Ming dynasty coinage

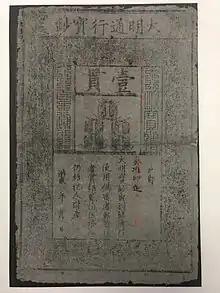
A Ming dynasty era paper banknote on display at the Museo de Prehistoria de Valencia in Valencia.

Zhu Yuanzhang, better known as the Hongwu Emperor, proclaimed the Great Ming in 1368. From the founding of the Ming until 1450, the emperors attempted to use paper currency, but this caused the Ming to experience the same hyperinflation as its predecessors. For the most part, the country was starved for silver in the early part of the dynasty and much trade occurred via barter; in later years, silver mostly came in through trade with either Manila in the Philippines as part of the Spanish East Indies within the Spanish colonial empire and Japan. The flow of Chinese trade goods like chinaware were exported towards the rest of the Spanish colonial empire in Spanish America and Europe through the Manila-Acapulco Galleon Trade between Manila in the Philippines to Acapulco in Mexico and Spanish treasure fleets from Veracruz in Mexico to Seville in Spain. Meanwhile, the return route also ensured constant supply of the Spanish silver dollar coins which were minted in New Spain (Mexico), and mined from Potosí in Bolivia or Peru. The Spanish dollar coins were often stamped with Chinese characters known as "chop marks" which indicated that the particular coin had been assayed by a well-known merchant and determined to be genuine. The widespread circulation of the Spanish silver dollar not only affected the Ming but also became widespread across many countries in the Far East as a standard for trade. It remained embedded even until the Qing dynasty when banknotes started to be printed labeled as "Mexican Dollars" and even later when Western powers also later issued trade dollars, and colonial currencies such as the Hong Kong dollar, to the same specifications. This silver flowed into the country and was also melted down and traded as bullion now known as sycee. However, the emperors also periodically minted coins. Alongside copper coins cowrie shells continued to circulate during this period as well.